Castle of Frankenstein

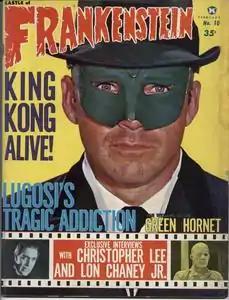

Castle of Frankenstein is an American horror, science fiction and fantasy film magazine first published between 1962 and 1975 by Calvin Thomas Beck's Gothic Castle Publishing Company, distributed by Kable News. Larry Ivie—who also was cover artist for several early issues—and Ken Beale edited the first three issues. Writer-artist Bhob Stewart edited the magazine from 1963 into the early 1970s. Although promoted and sold as a "monster magazine," readers were aware that "Castle of Frankenstein", at the time, was the only nationally distributed magazine devoted to a legitimate and serious coverage of B movies. In addition to its central focus on classic and current horror films, "Castle of Frankenstein" also devoted pages to amateur filmmakers and fanzines. Its advertising pages sold full-length silent feature films such as "The Lost World" and "".